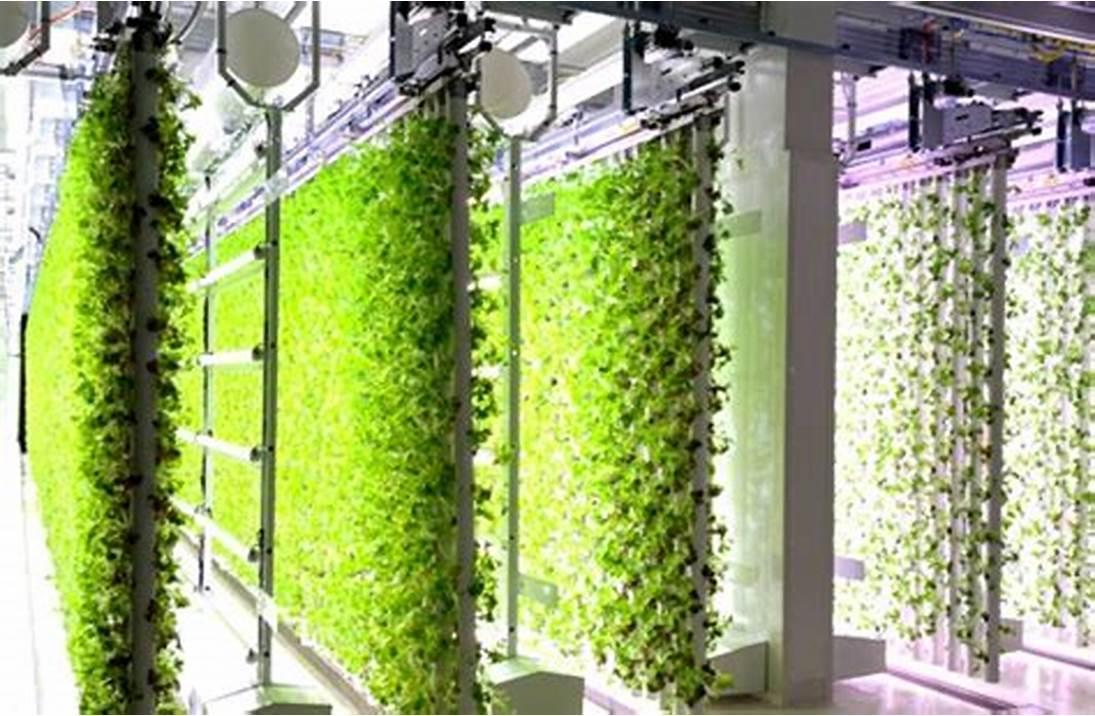
Hii ni mashine ya kilimo cha kisasa. Kifaa hiki cha kilimo hutumika kufanya shughuli za upanzi, kina mitungi ya plastiki iliyojazwa mimea kwa utaratibu maalumu. Mfumo huu wa kilimo unasaidia sana katika maeneo ya miji ni, na yasiyo na udongo mzuri. Mimea hukua kwa kupata virutubisho kupitia maji badala ya ardhi.